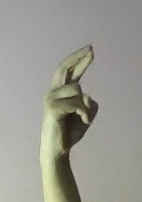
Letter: zay